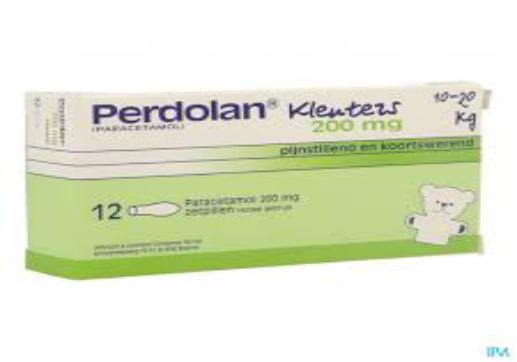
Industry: Medical